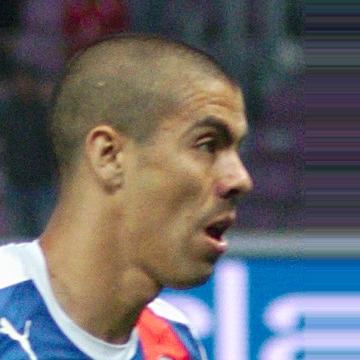
Age: 26